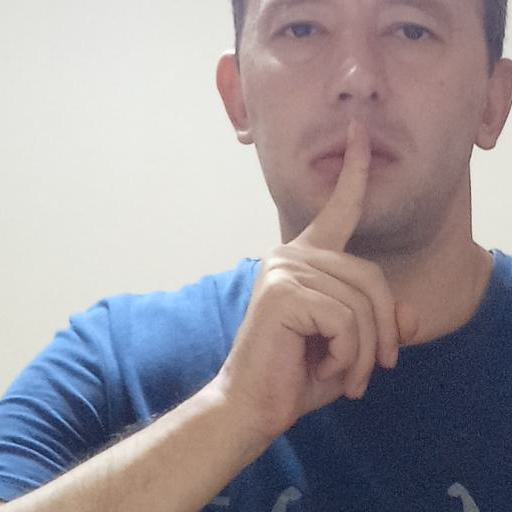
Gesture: mute